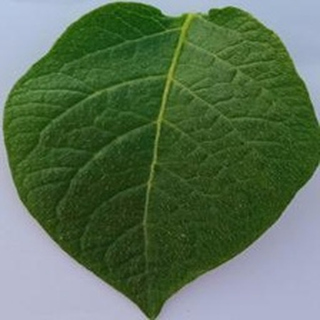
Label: healthy_potato